Jinci

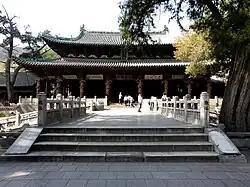
Hall of the Holy Mother

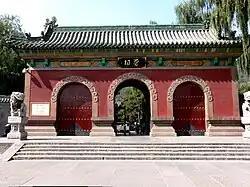
Entrance of the Jinci

The Jinci or Jin Temple (晉祠) is the most prominent temple complex in Shanxi, China. It is located 16 miles (25 km) southwest of Taiyuan at the foot of Xuanweng Mountain at the Jin Springs. It was founded about 1,400 years ago and expanded during the following centuries, resulting in a diverse collection of more than 100 sculptures, buildings, terraces, and bridges.